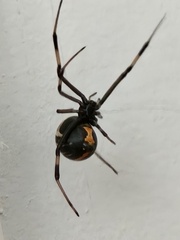
Species: Lactrodectus_hesperus